Turkish involvement in the Syrian civil war

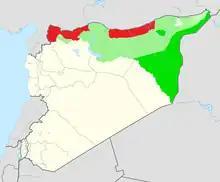
SDF-controlled territory (green) and Turkish-controlled territory (red) in October 2019

In October, another Turkish offensive into north-eastern Syria began, after US President Trump ordered the withdrawal of US forces. According to Erdoğan, the operation was intended to expel the SDF from the border region as well as to create a 30 km-deep (20 mi) "safe zone" in Northern Syria where some of the 3.6 million Syrian refugees in Turkey would resettle.